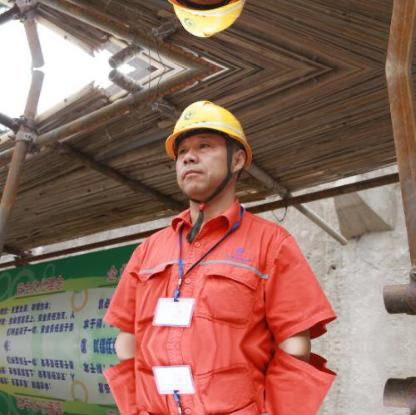
Objects in the image:
label: helmet
label: helmet